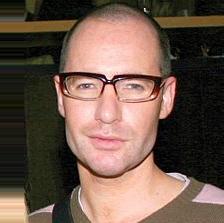
Age: 34